Empire of Light

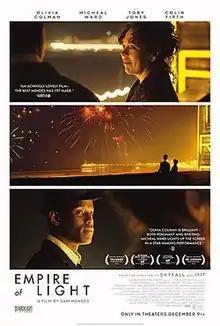
Theatrical release poster

Empire of Light is a 2022 British romantic drama film directed, written, and co-produced by Sam Mendes. Set in an English coastal town in the early 1980s, the film is about the power of human connection during turbulent times. It stars Olivia Colman, Micheal Ward, Monica Dolan, Tom Brooke, Tanya Moodie, Hannah Onslow, Crystal Clarke, Toby Jones and Colin Firth.